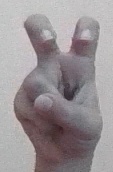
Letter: toot